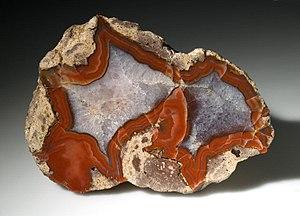
St. Egidien est une commune de Saxe, située dans l'arrondissement de Zwickau, dans le district de Chemnitz.